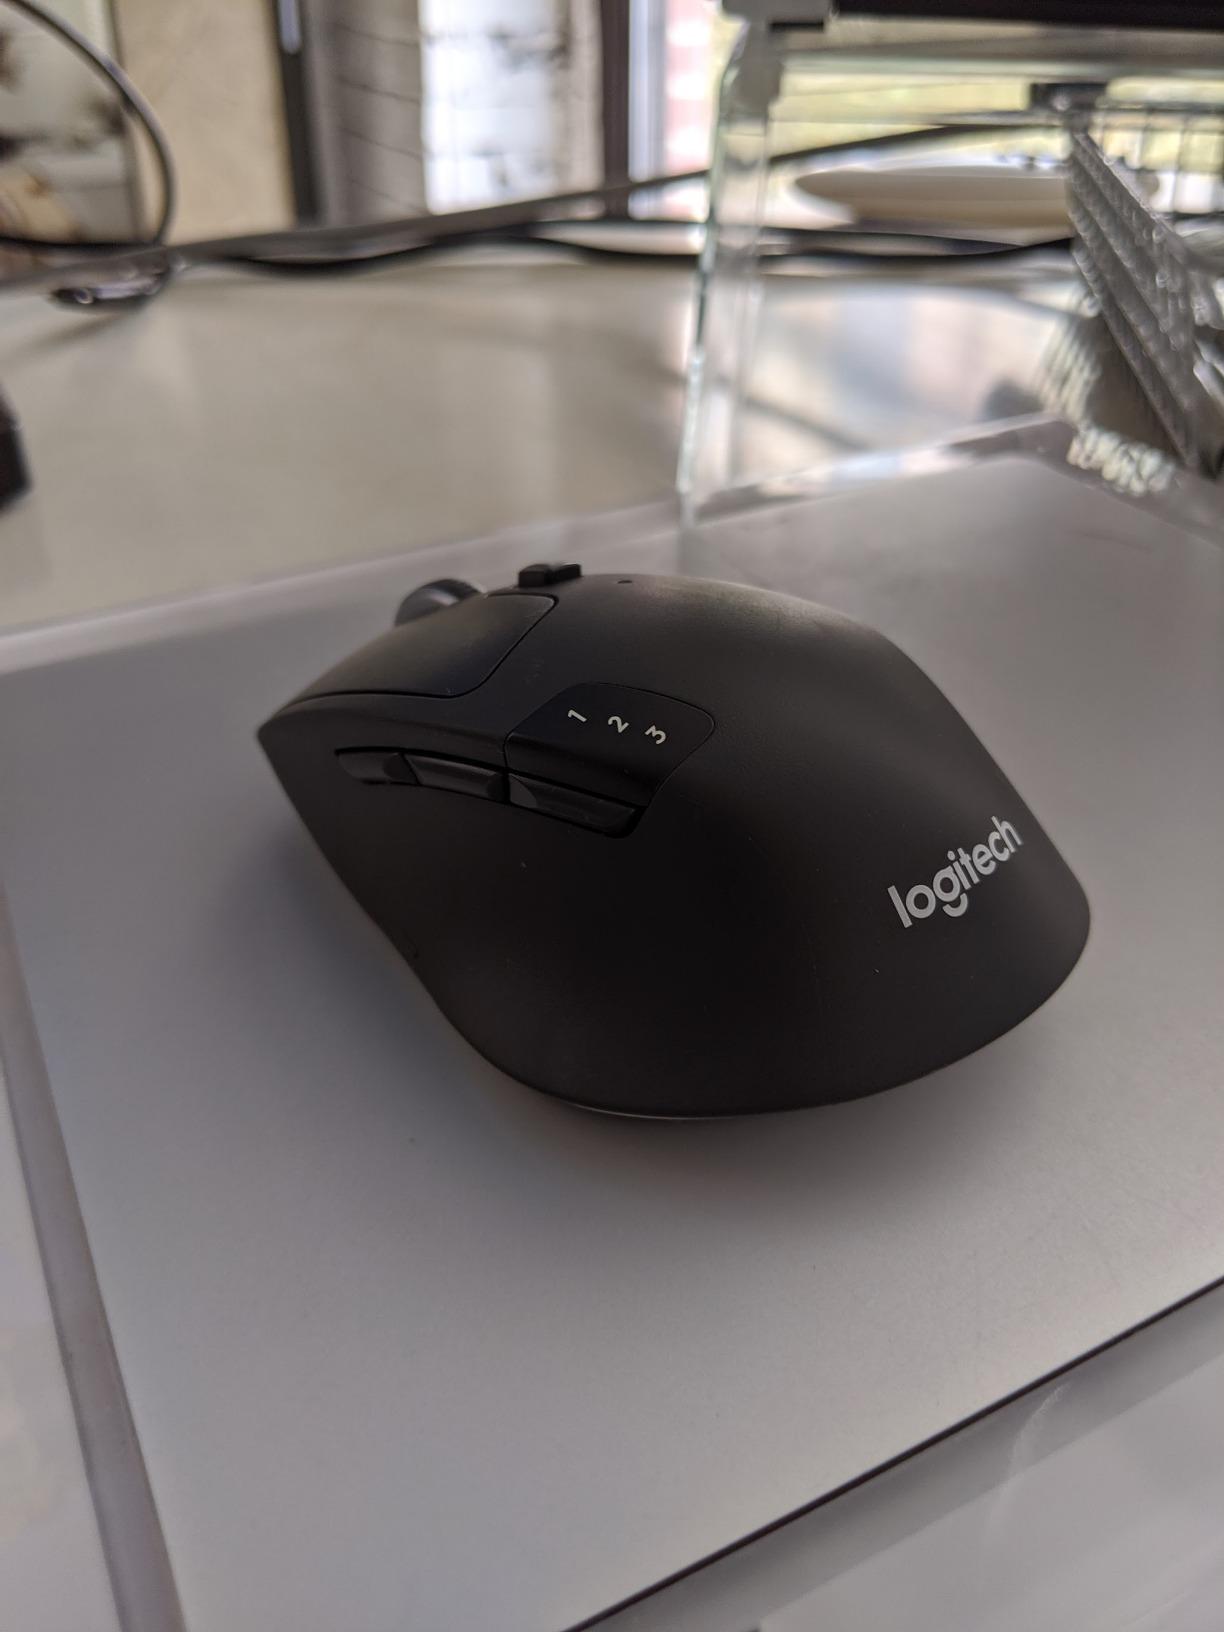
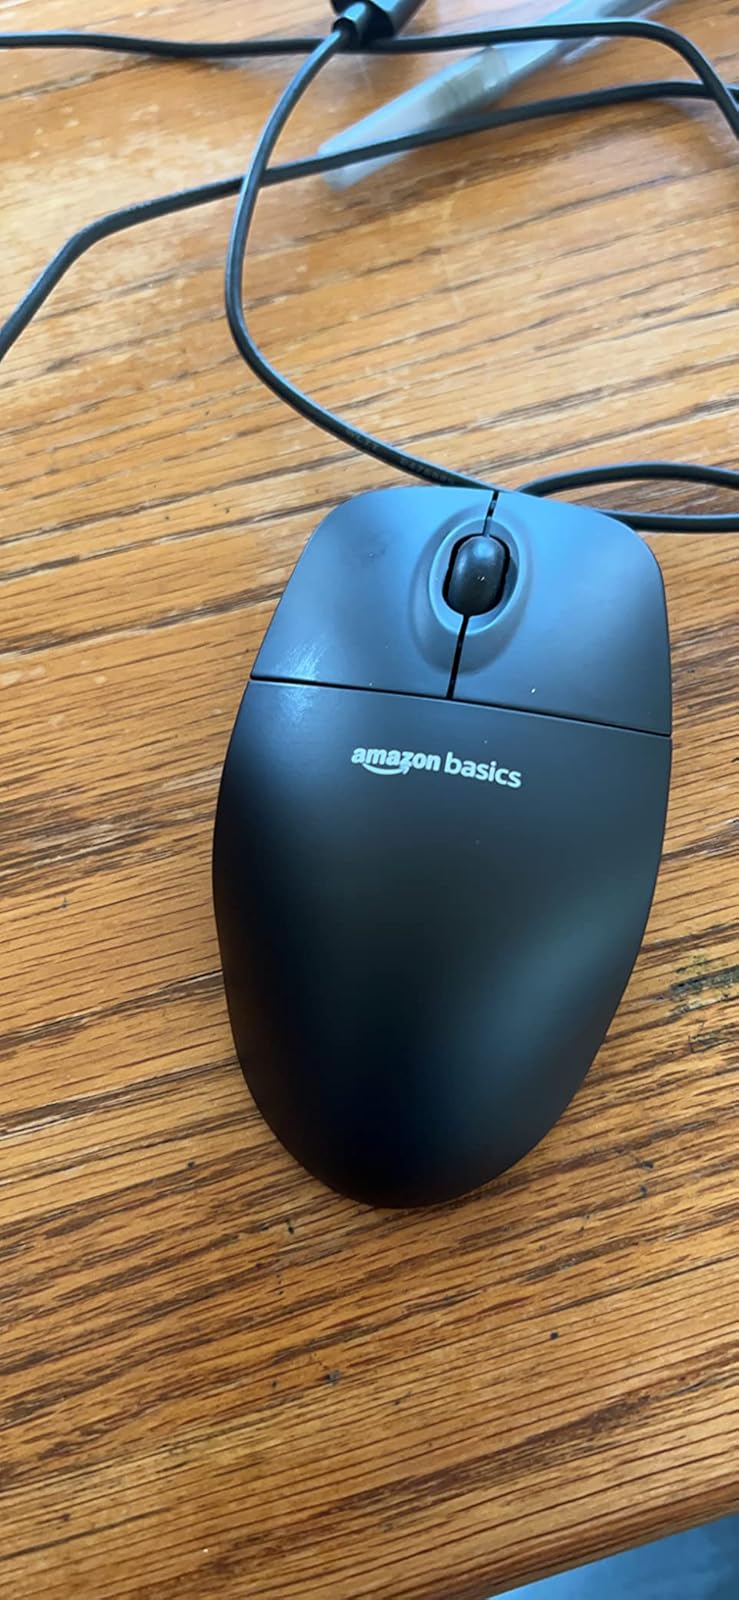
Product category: mouse
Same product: no